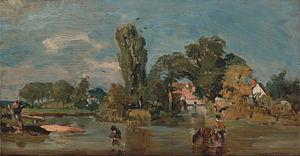
John Constable est un peintre paysagiste britannique du XIXᵉ siècle.